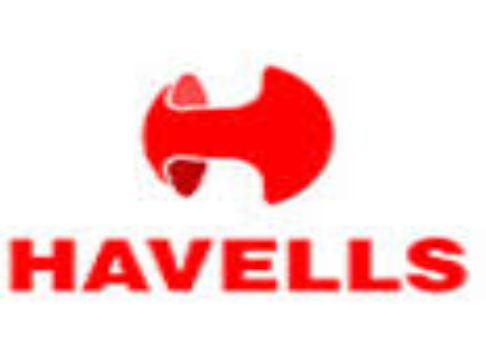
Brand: Havells
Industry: Others